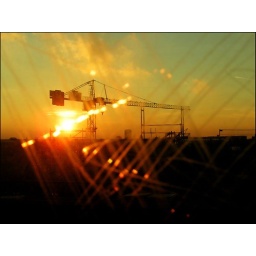
a view on a building site in berlin through a scratched window of an interurbian train